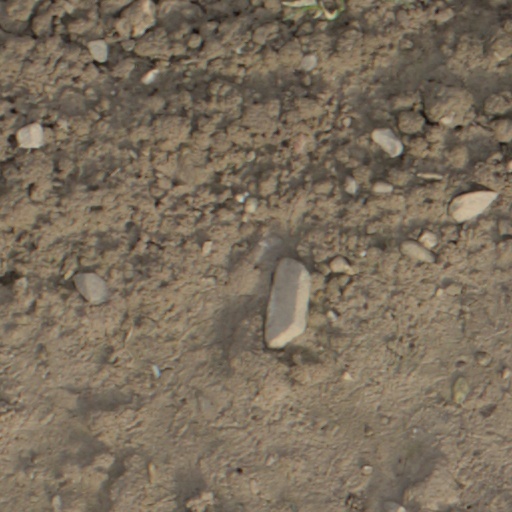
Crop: wheat